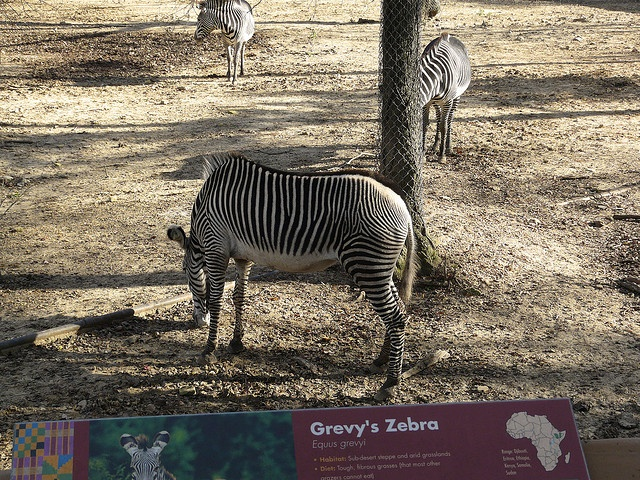
A zebra that is in the dirt near a tree.
zebras in a pen at the zoo, grazing and wandering around the enclosure
Zebras grazing at the zoo on a sunny day
There are three zebras grazing for food in a zoo enclosure.
Several zebras eat grass in a zoo habitat.